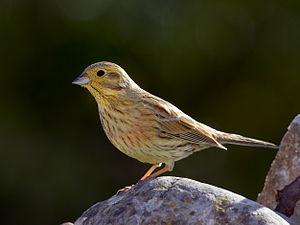
Le Bruant zizi, décrit par Linné en 1766, est une espèce de passereaux appartenant à la famille des Emberizidae.
La réserve naturelle nationale de Chérine est une réserve naturelle nationale située en Brenne, dans le département de l'Indre.